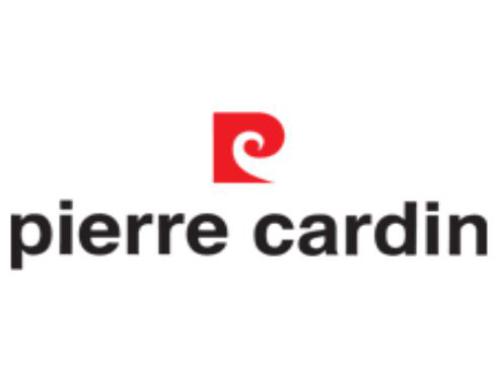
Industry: Clothes